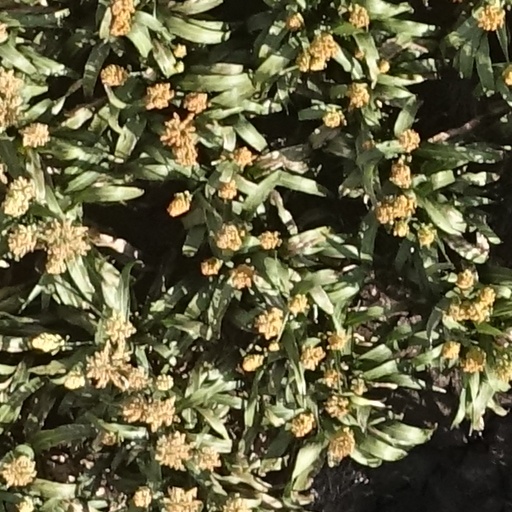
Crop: sorghum